Salmo trutta fario

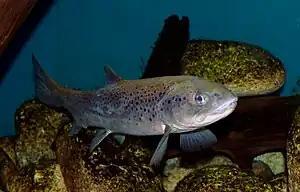
River trout in the "Subaqueous Vltava" exhibition, Prague

River trout spawn between October and January in the northern hemisphere, and introduced populations in the southern hemisphere spawn between May and June. The fish uses rapid fanning of the tail and caudal fin on a rock riverbed to make several shallow pits, into which about 1,000 to 1,500 reddish eggs in size are laid. The fish larvae emerge after two to four months.